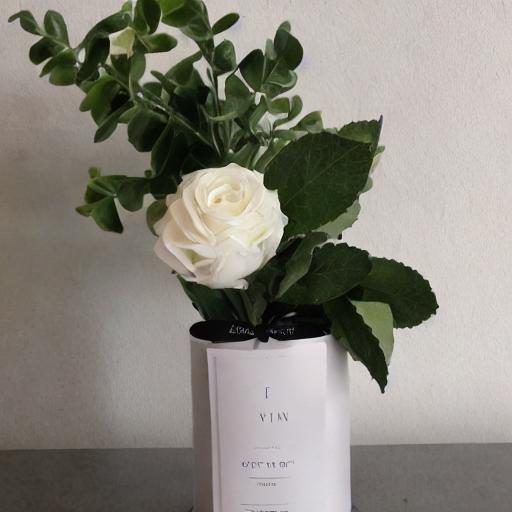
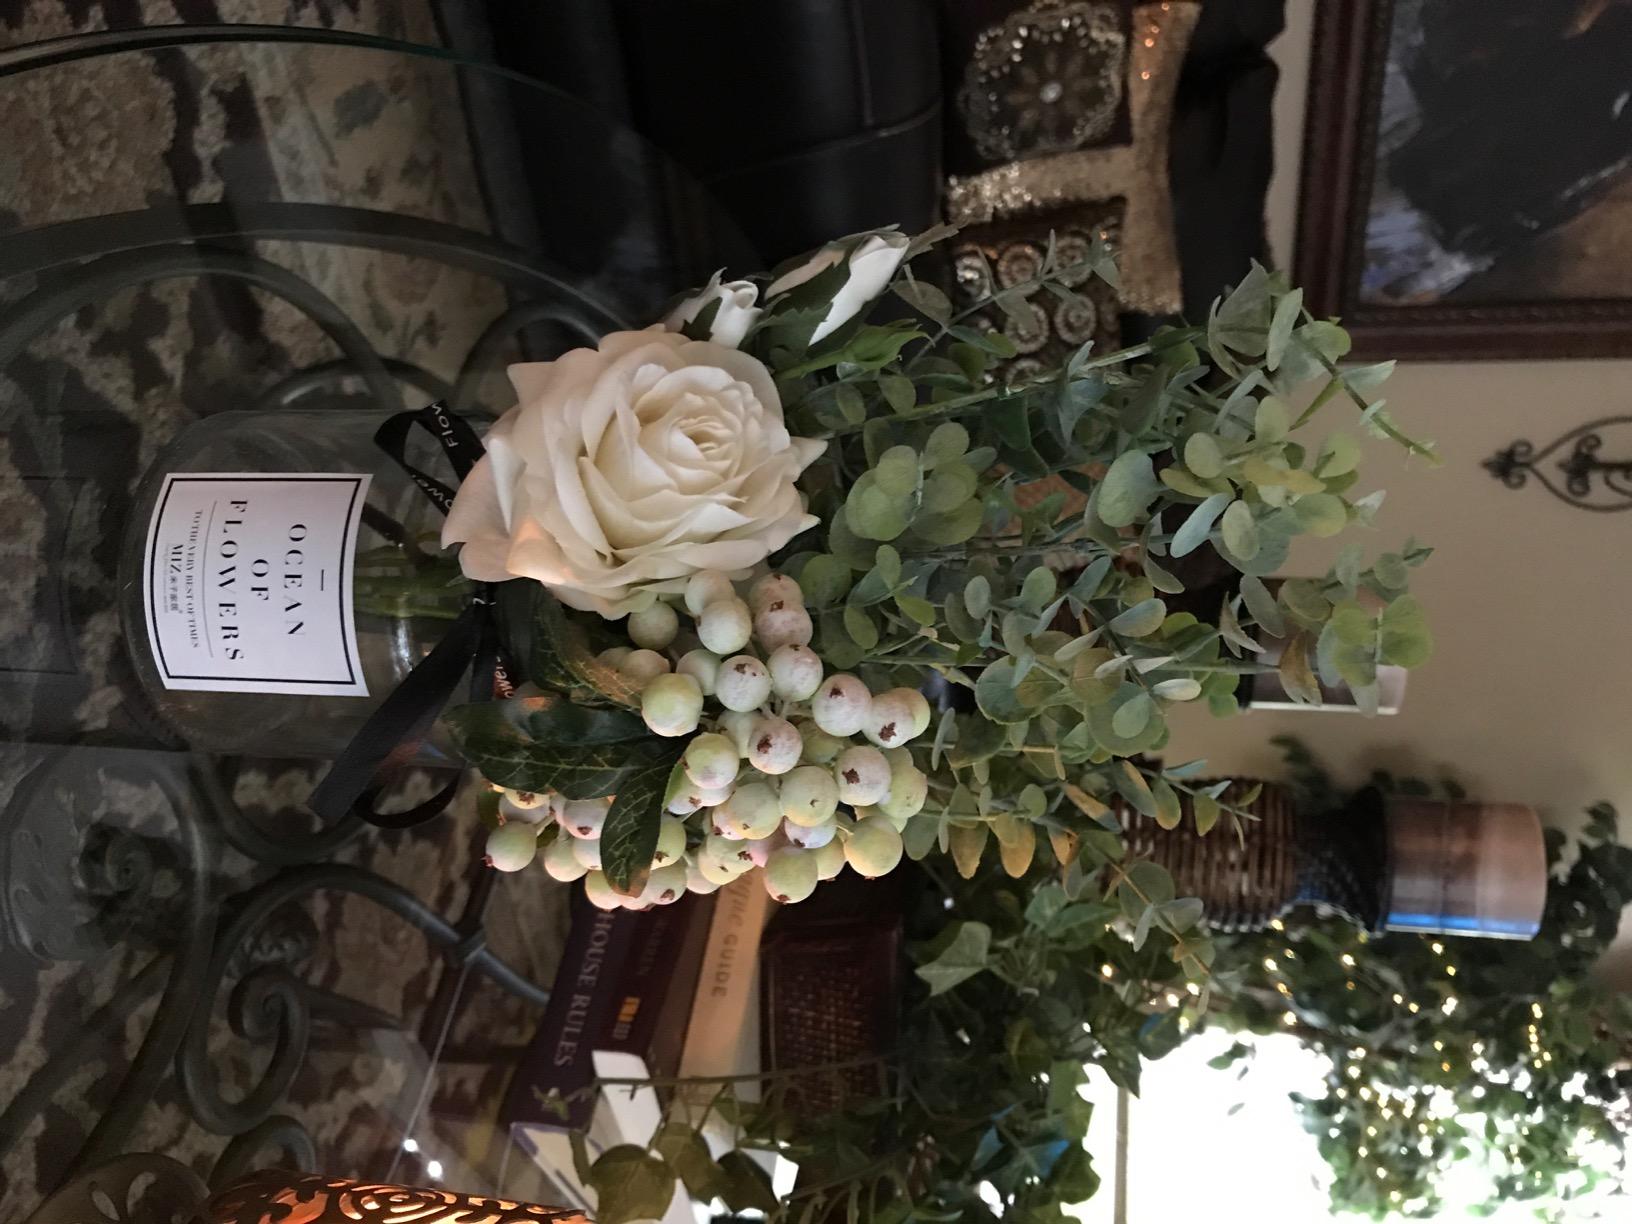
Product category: vase
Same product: no